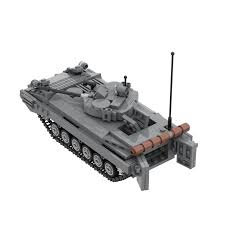
Label: BMP